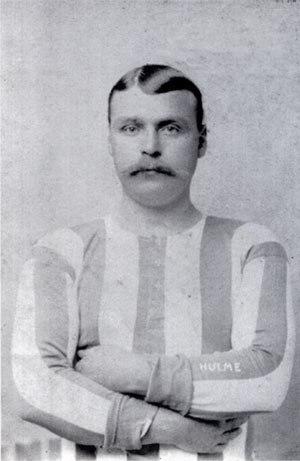
Arthur Hulme, né le 18 décembre 1877 à Leek dans le Staffordshire et mort le 3 octobre 1916 à Gueudecourt en France, au combat au cours de la Première Guerre mondiale, est un joueur de football anglais.